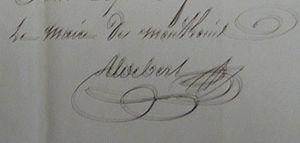
Signature du maire Michel Aldebert en 1815
Mont-Louis est une commune française située dans le département des Pyrénées-Orientales, en région Occitanie. Elle est inscrite depuis 2008 au patrimoine mondial de l'UNESCO, avec onze autres fortifications de Vauban.